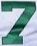
Number: 7